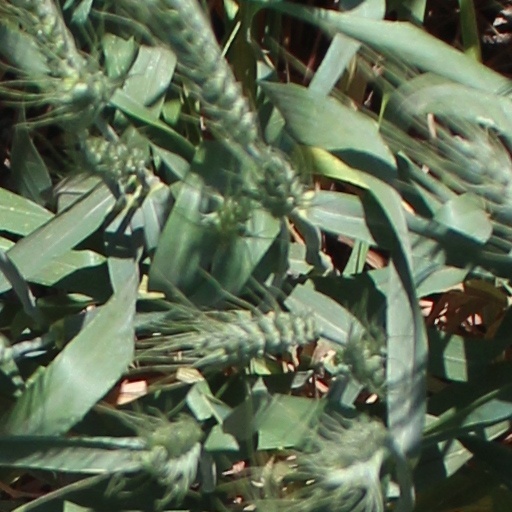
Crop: wheat